Links (golf)

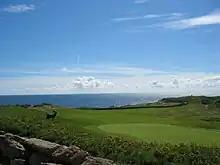
The 18th hole at the Old Head Golf Links on the Old Head of Kinsale

Although the term links is often used loosely to describe any golf course, few golf courses have all of the design elements of true links courses, including being built on linksland. The presence of a seaside location does not guarantee a links golf course. Many famous courses regarded as links do not, as presently constituted, have all of the necessary characteristics (e.g., Pebble Beach Golf Links, Old Head Golf Links at Kinsale, The Ocean Course at Kiawah Island). On the other hand, some courses located hundreds of miles from a seacoast, such as Whistling Straits, near Kohler, Wisconsin, on the Great Lakes, can have all of the characteristics of a seaside links except for proximity to saltwater.